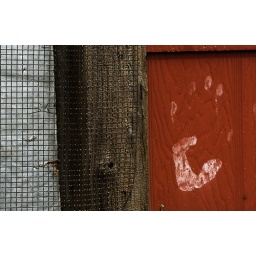
A white hand print on a red shingle of a fishery on Rocky Neck in Gloucester, Massachusetts. No Saruman jokes necessary.